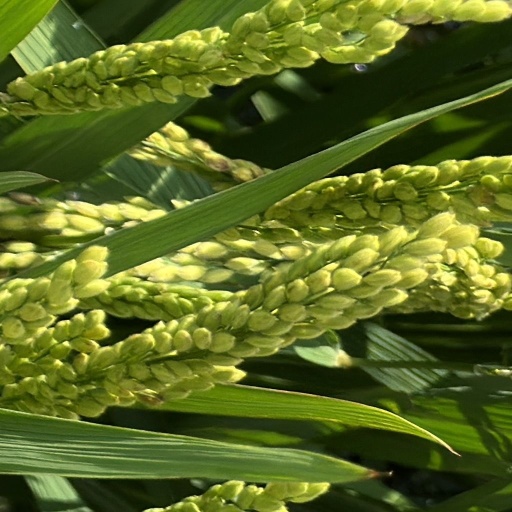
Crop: rice